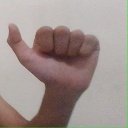
अक्षर: त